Fouts Field

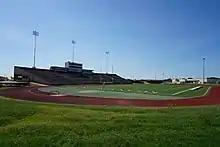
Fouts Field in 2015, after the departure of the football team

Following the departure of the football team, the use of Fouts Field by the university's athletics program was reduced to the school's track and field teams. The stadium was also used as a practice field by the Green Brigade Marching Band, as well as the university's ROTC program.